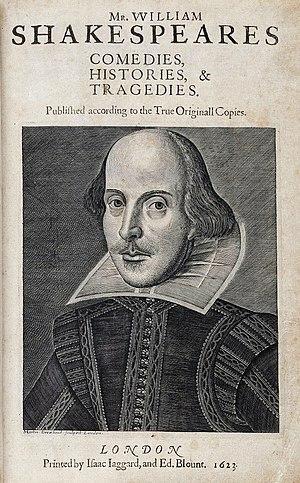
Le Premier Folio est le nom donné par les spécialistes modernes à la première compilation publiée des œuvres théâtrales de William Shakespeare. Son titre exact est Les Comédies, histoires et tragédies de M. William Shakespeare. Imprimé au format in-folio et contenant 36 pièces, elle est éditée en 1623 par John Heminges et Henry Condell, deux collègues de Shakespeare, à peu près sept ans après sa mort. Bien que dix-huit de ces pièces aient été publiées in-quarto avant 1623, le Premier Folio est le seul texte fiable pour une vingtaine d'œuvres, ainsi qu'une source majeure pour les autres. L'ouvrage recueille toutes les pièces généralement attribuées à Shakespeare, à l'exception de Périclès, prince de Tyr et Les Deux Nobles Cousins. Il ne contient aucun des poèmes.